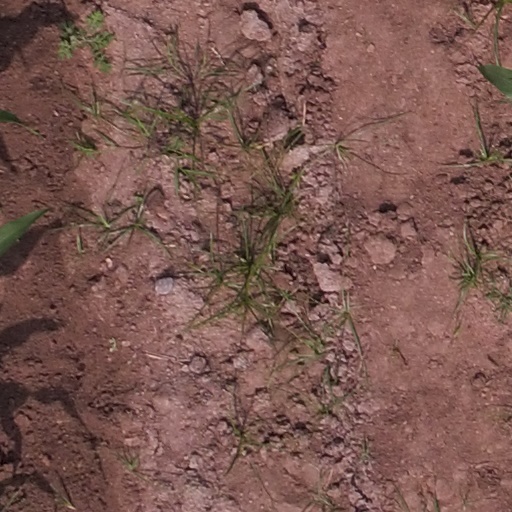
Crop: maize; corn